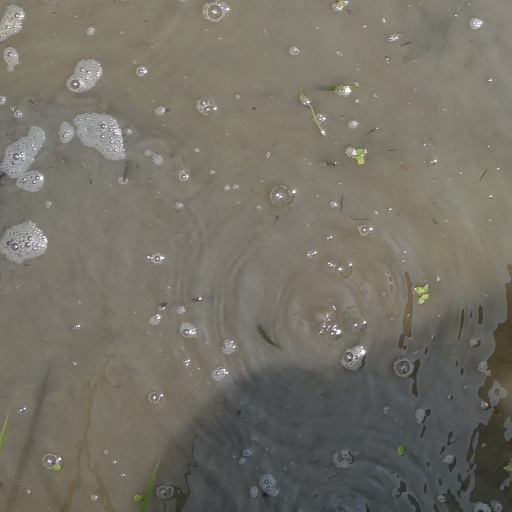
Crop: rice